Question: Please indicate a possible affordance area of beat_drum that can be used for striking
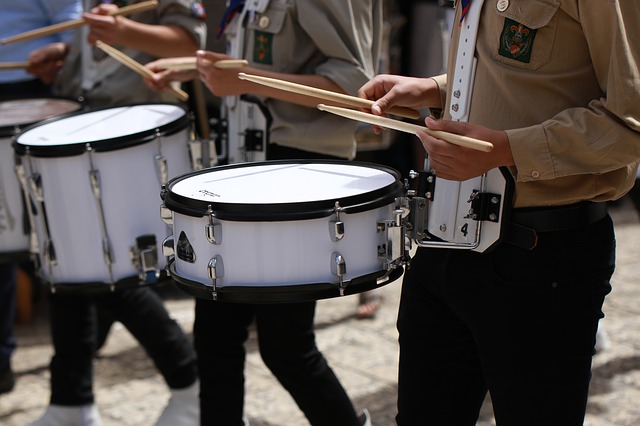
Answer: [16.5, 100.5, 185.5, 149.5]